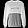
Label: Pullover